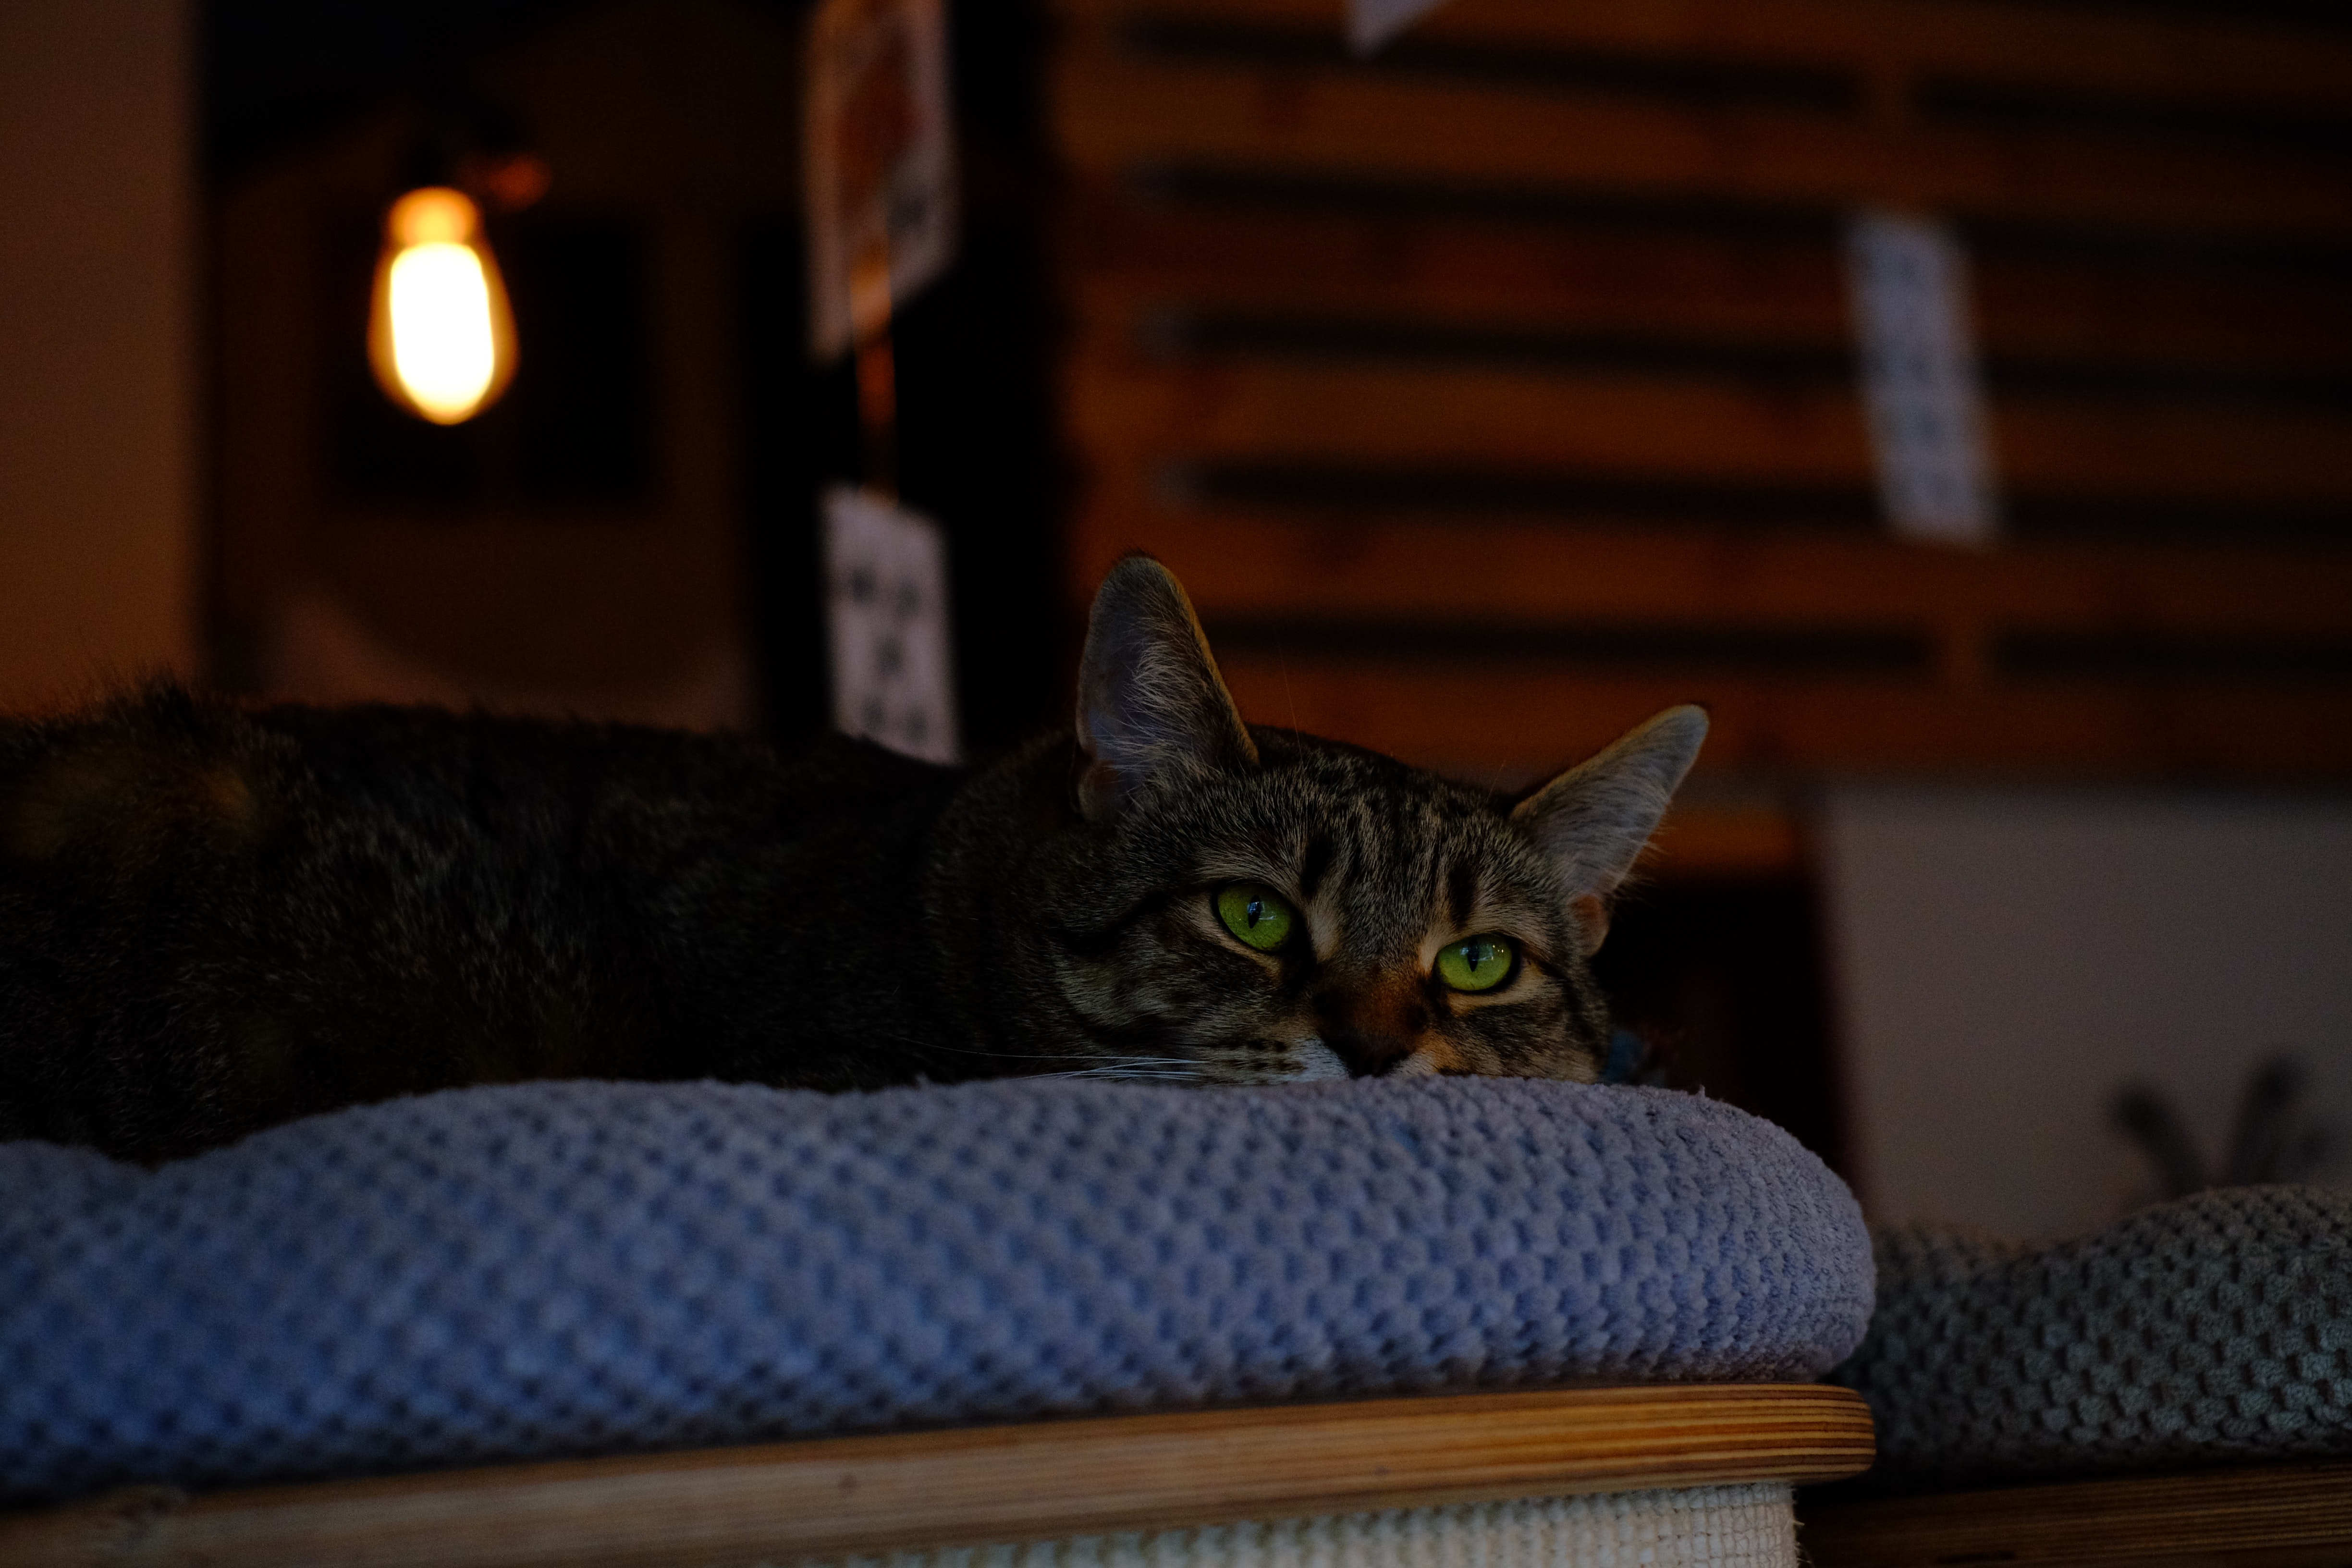
cat, small to medium sized cats, felidae, whiskers, domestic short haired cat, asian, european shorthair, carnivore, american shorthair, tabby cat, room, dragon li, ocicat, kitten, california spangled